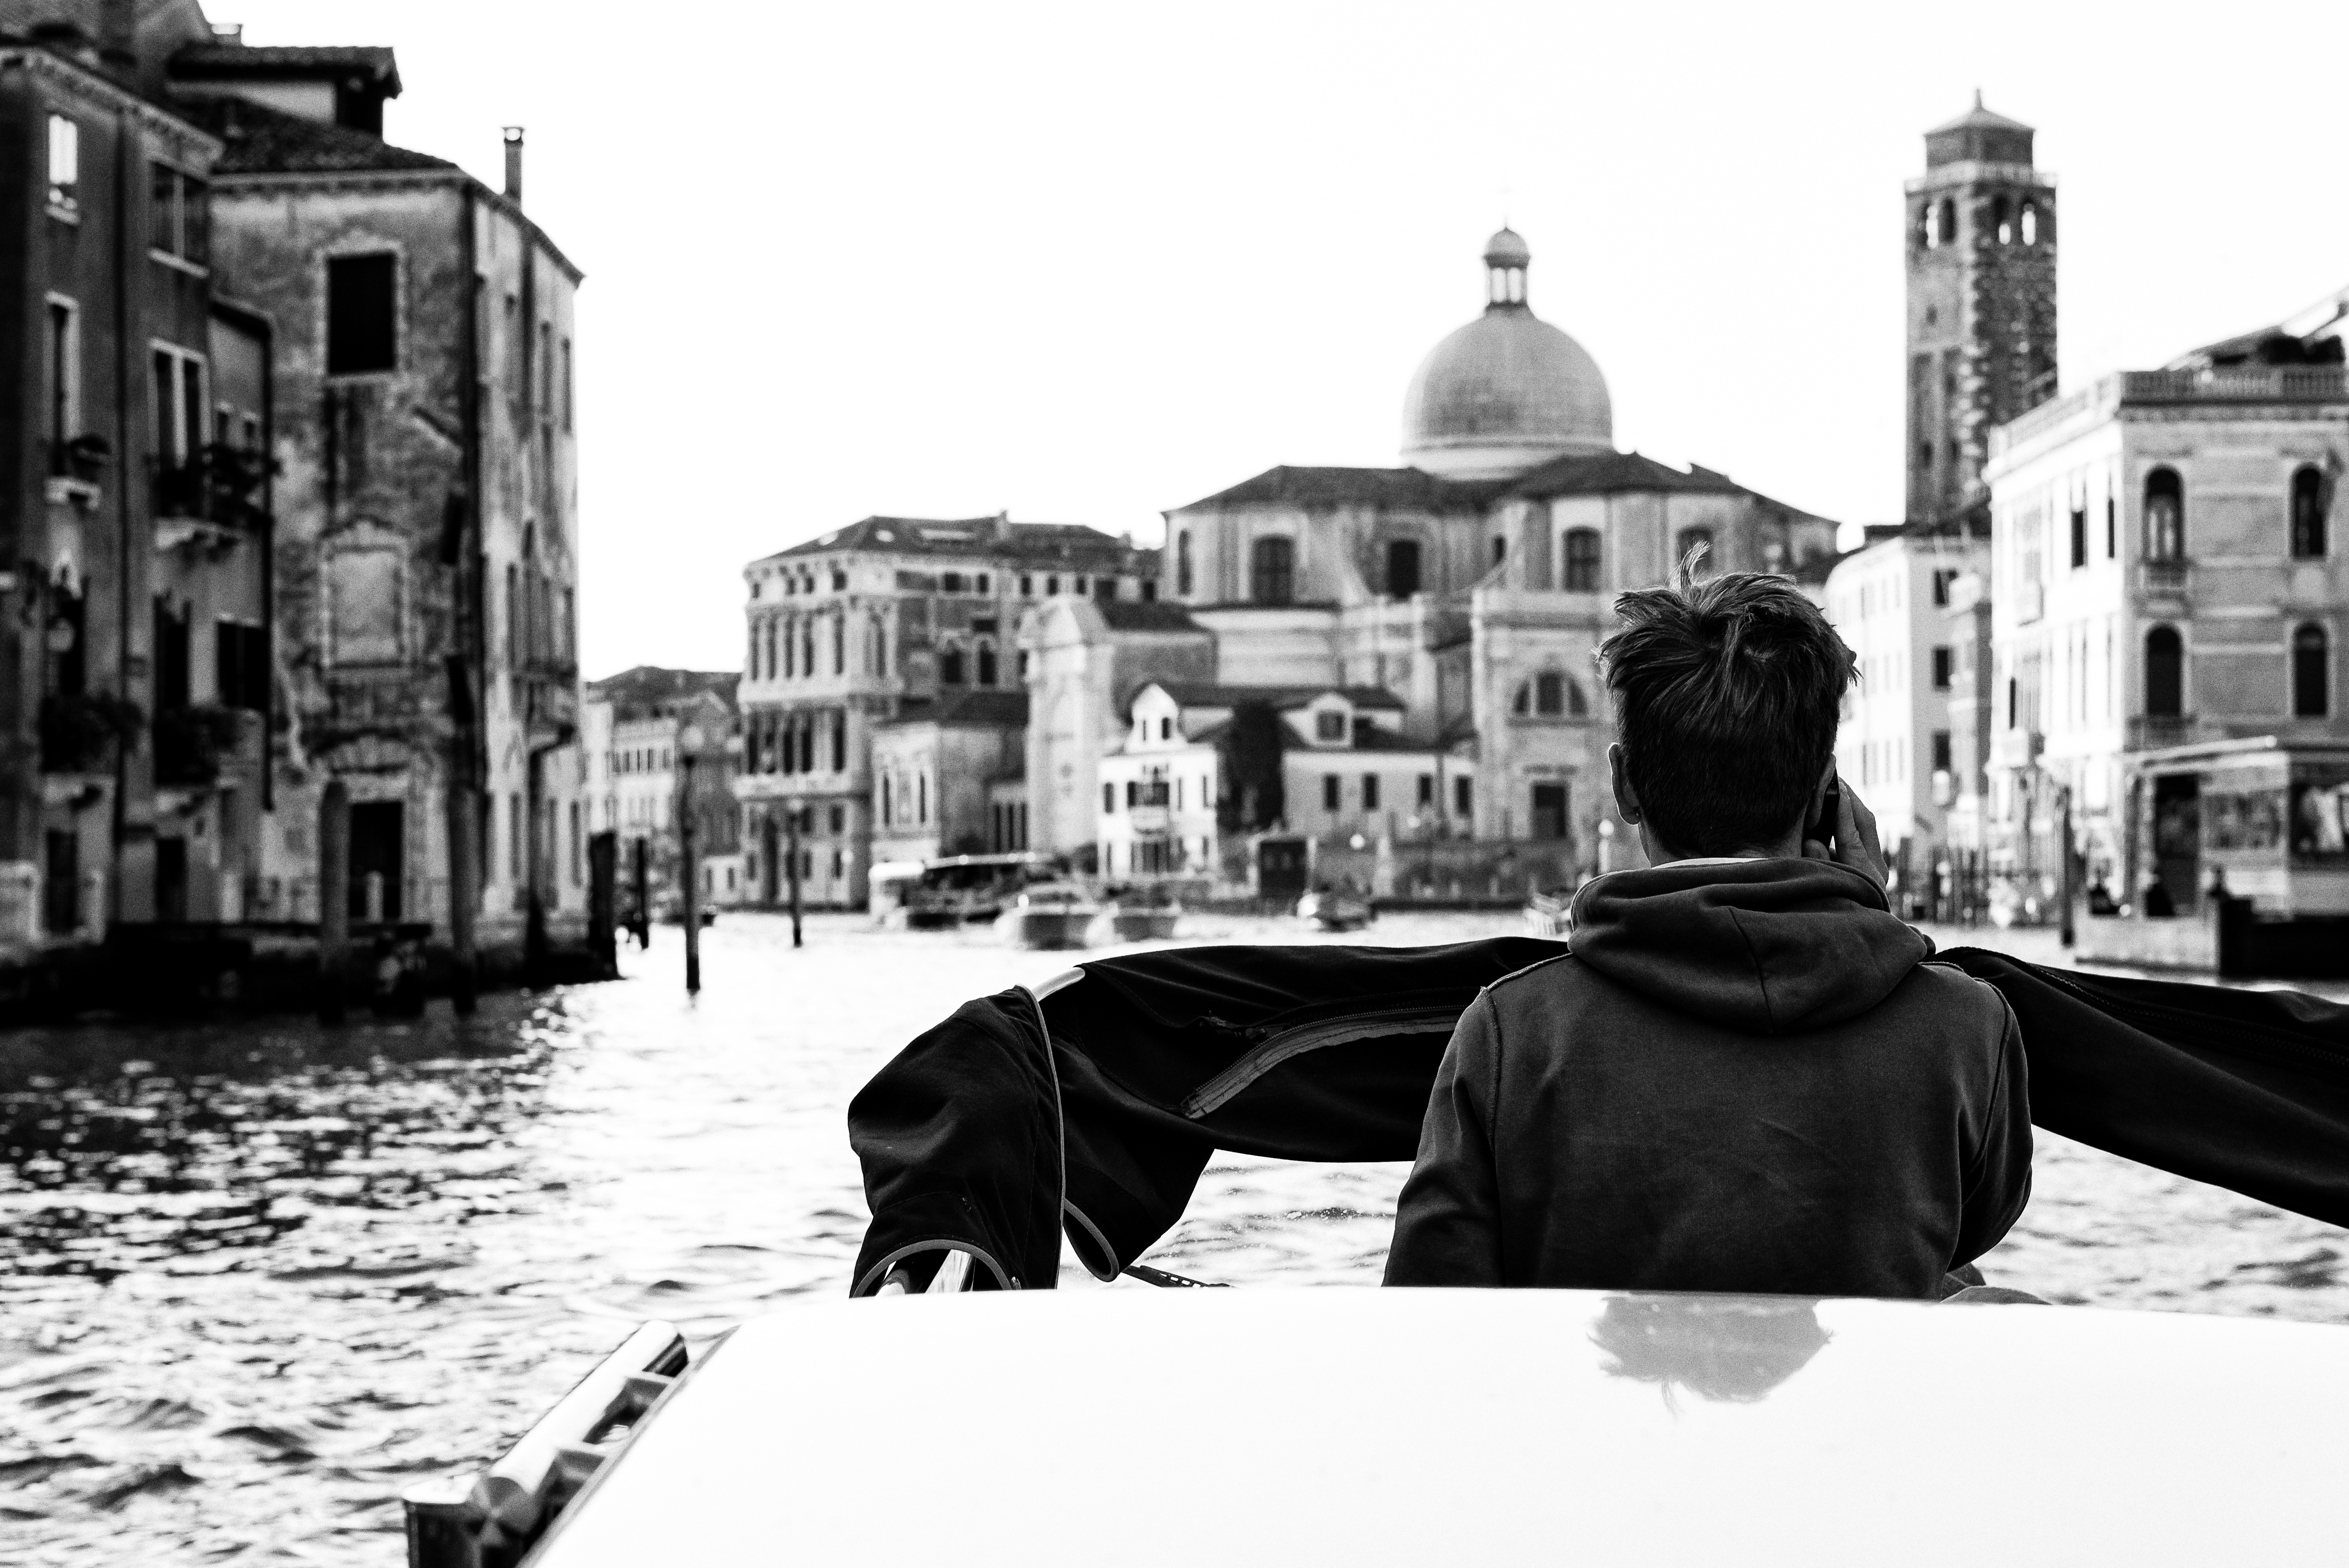
man, water, black and white, architecture, street, photography, antique, building, old, cityscape, travel, vehicle, broken, holiday, lagoon, italy, facade, venice, church, decay, ruin, monochrome, old building, waterway, historic building, places of interest, old town, transience, infrastructure, homes, boats, dilapidated, channel, gondola, gondolas, historically, old buildings, lapsed, run down, church bell tower, monochrome photography, boat guide